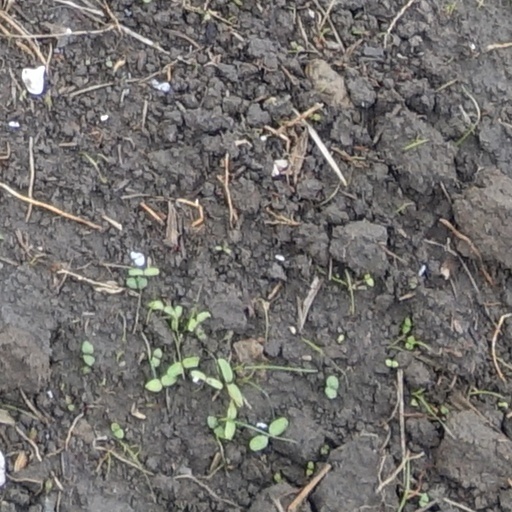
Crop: wheat